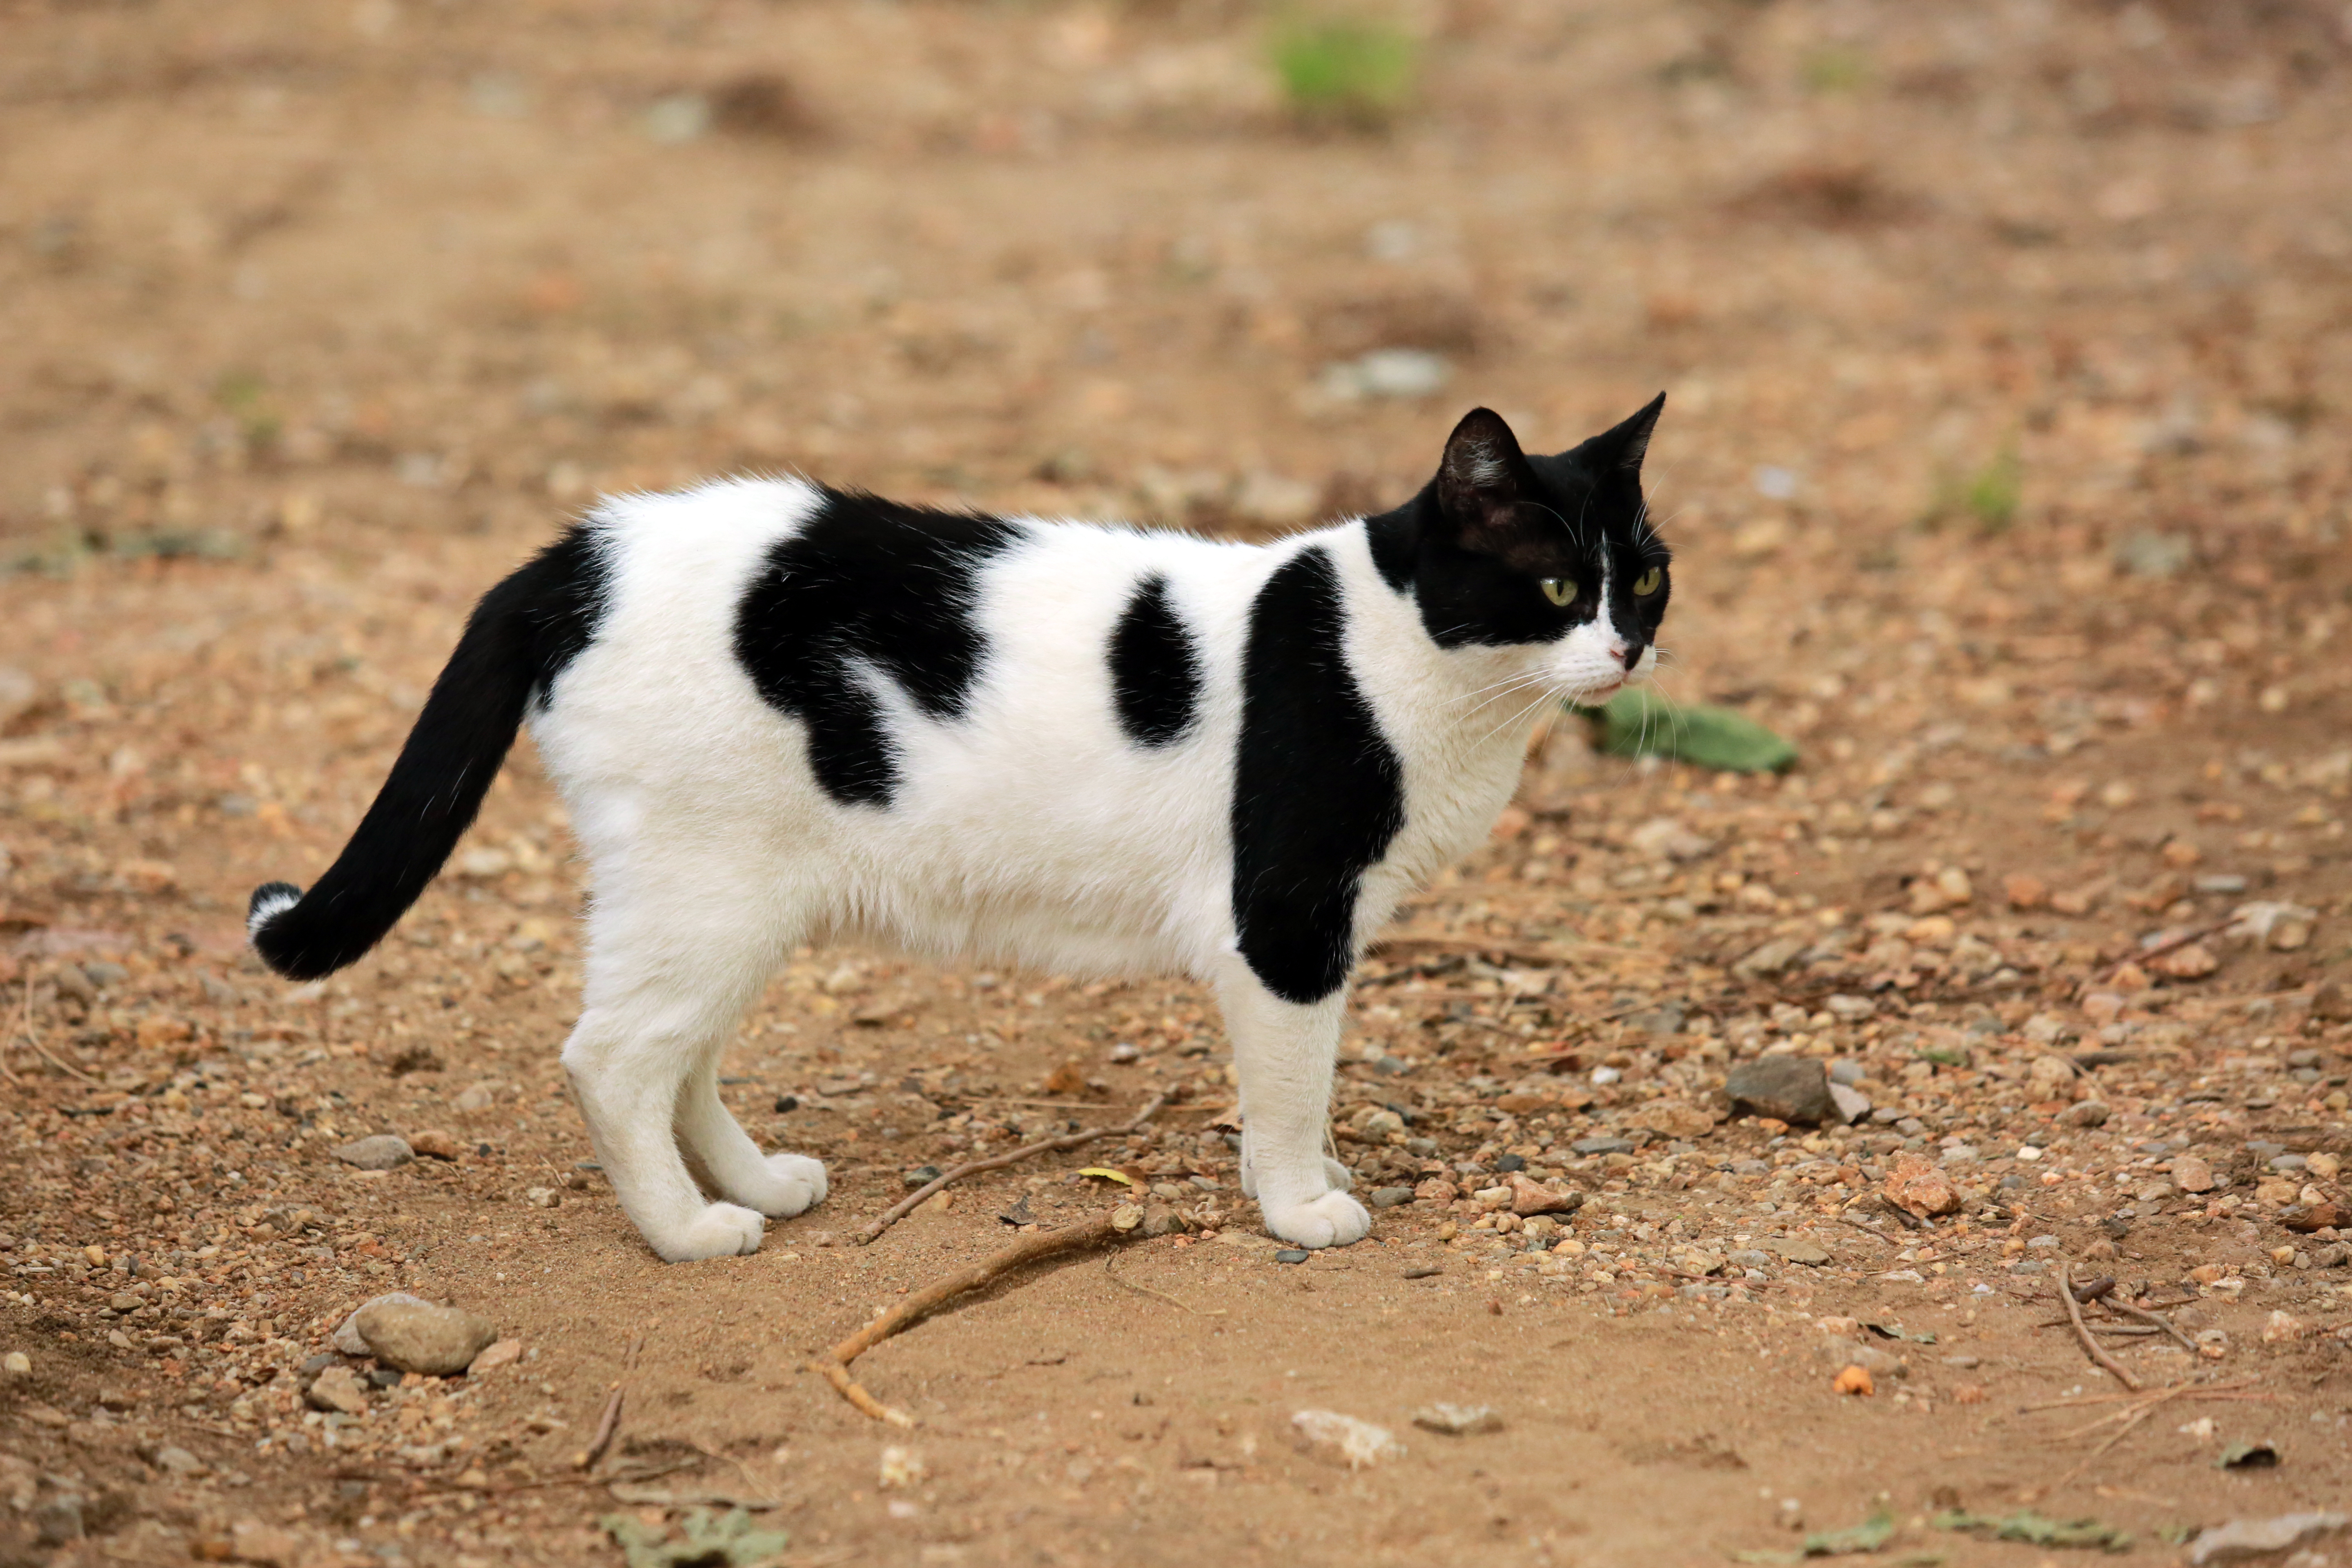
france, europe, cat, square, canon, mammal, pets, cats, whiskers, midi, vertebrate, noiretblanc, southfrance, sdfrankreich, zuidfrankrijk, mditerrane, languedocroussillon, hrault, nourriture, katzen, exterieur, poezen, domino, saintguilhemledsert, piquenique, chatserrants, chatsabandonns, felines, small to medium sized cats, cat like mammal